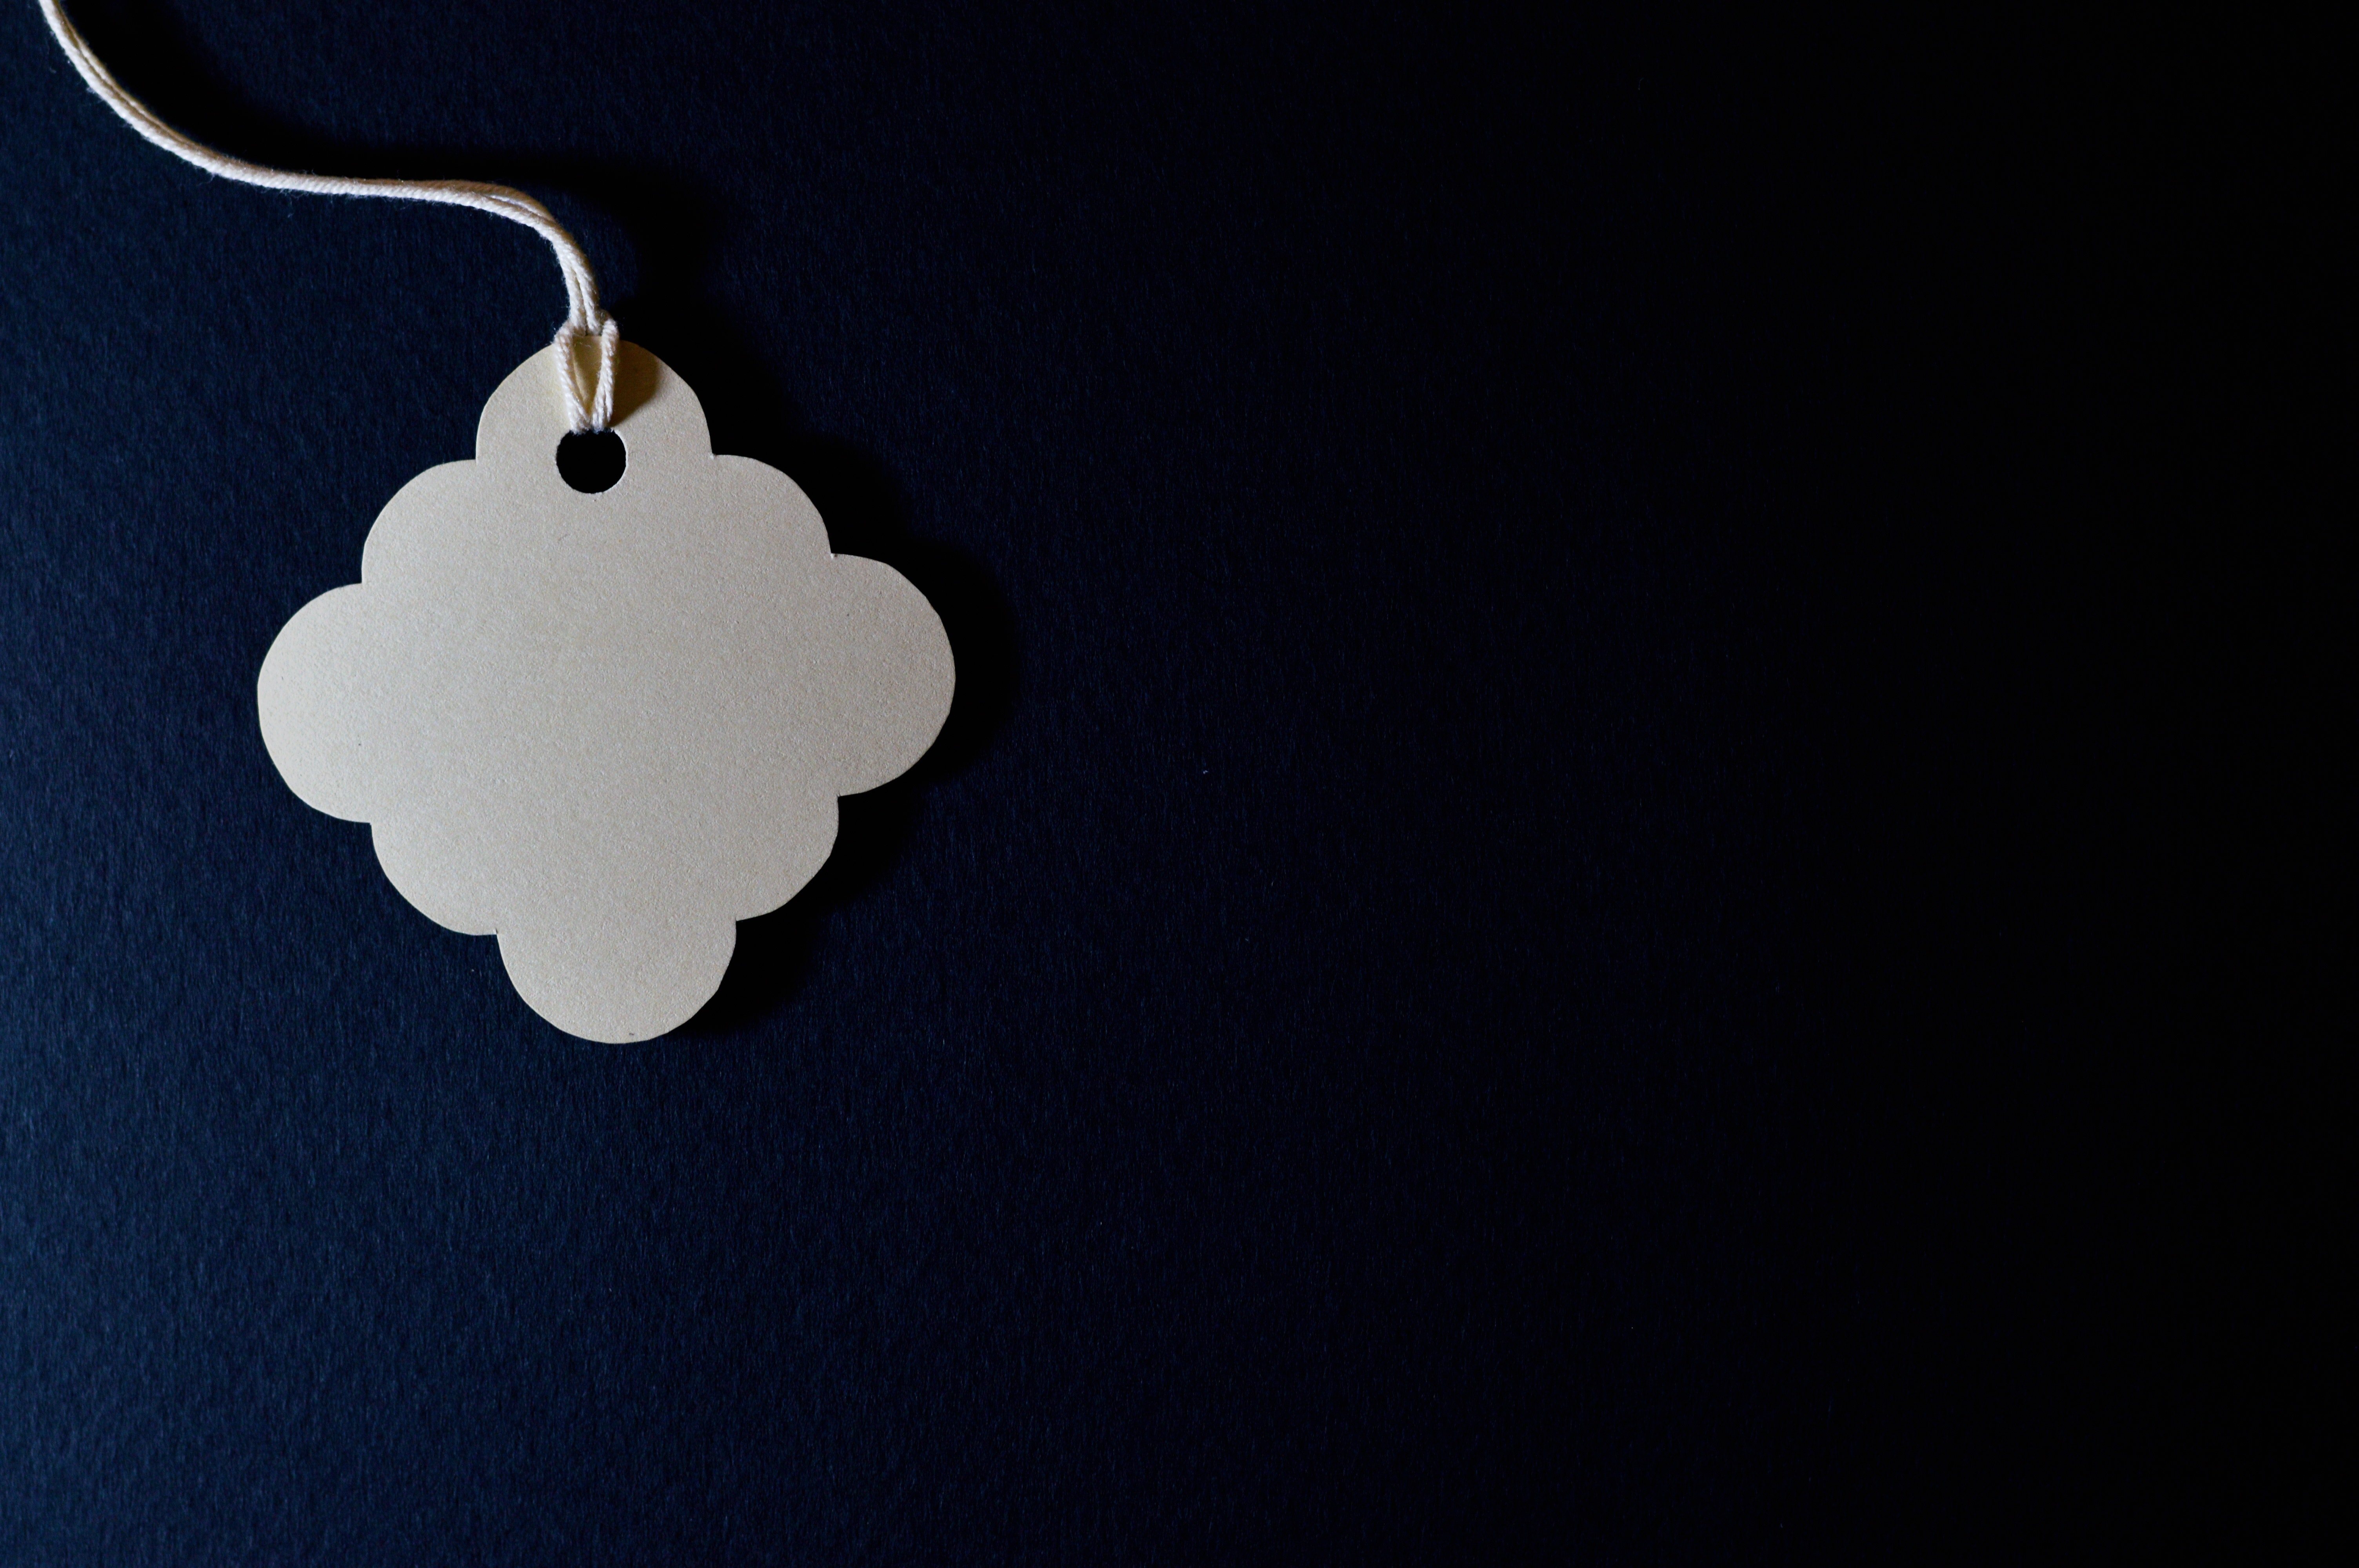
computer wallpaper, jewellery, still life photography, macro photography